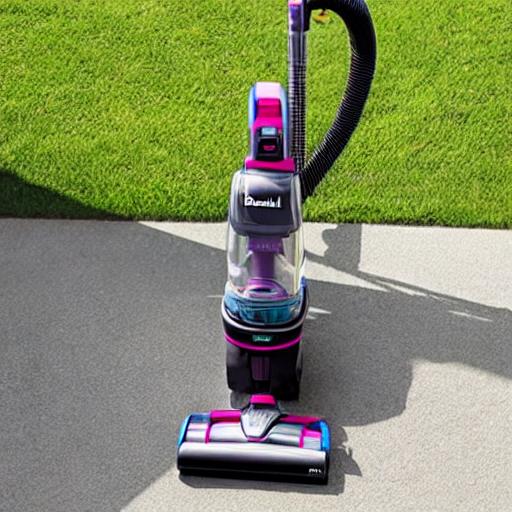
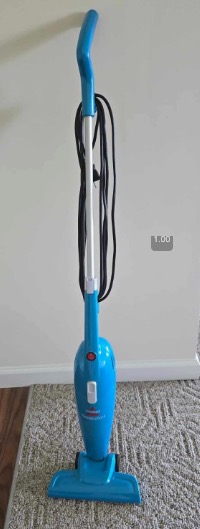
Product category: items_vacuum
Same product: no